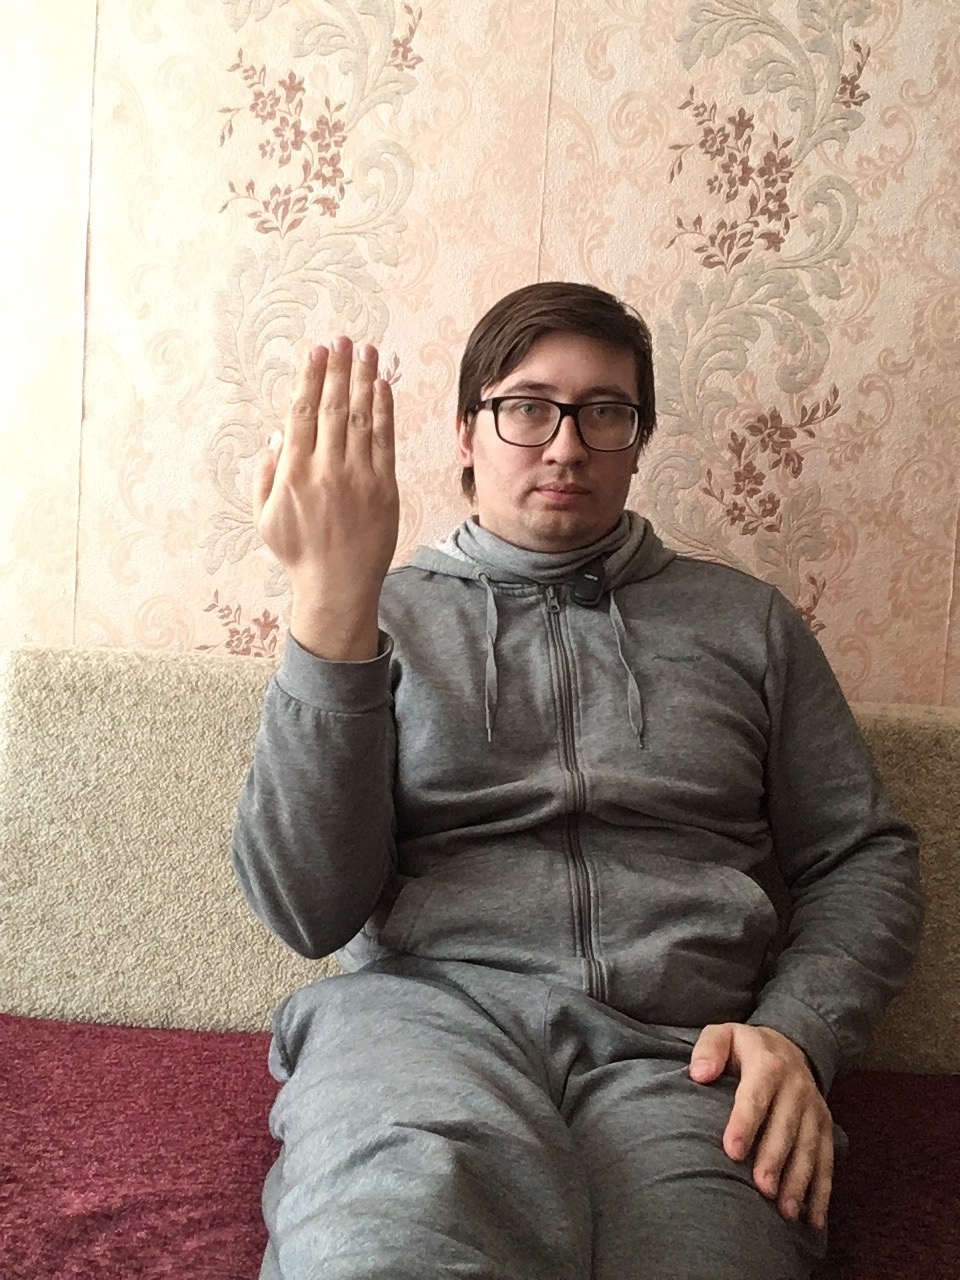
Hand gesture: stop_inverted